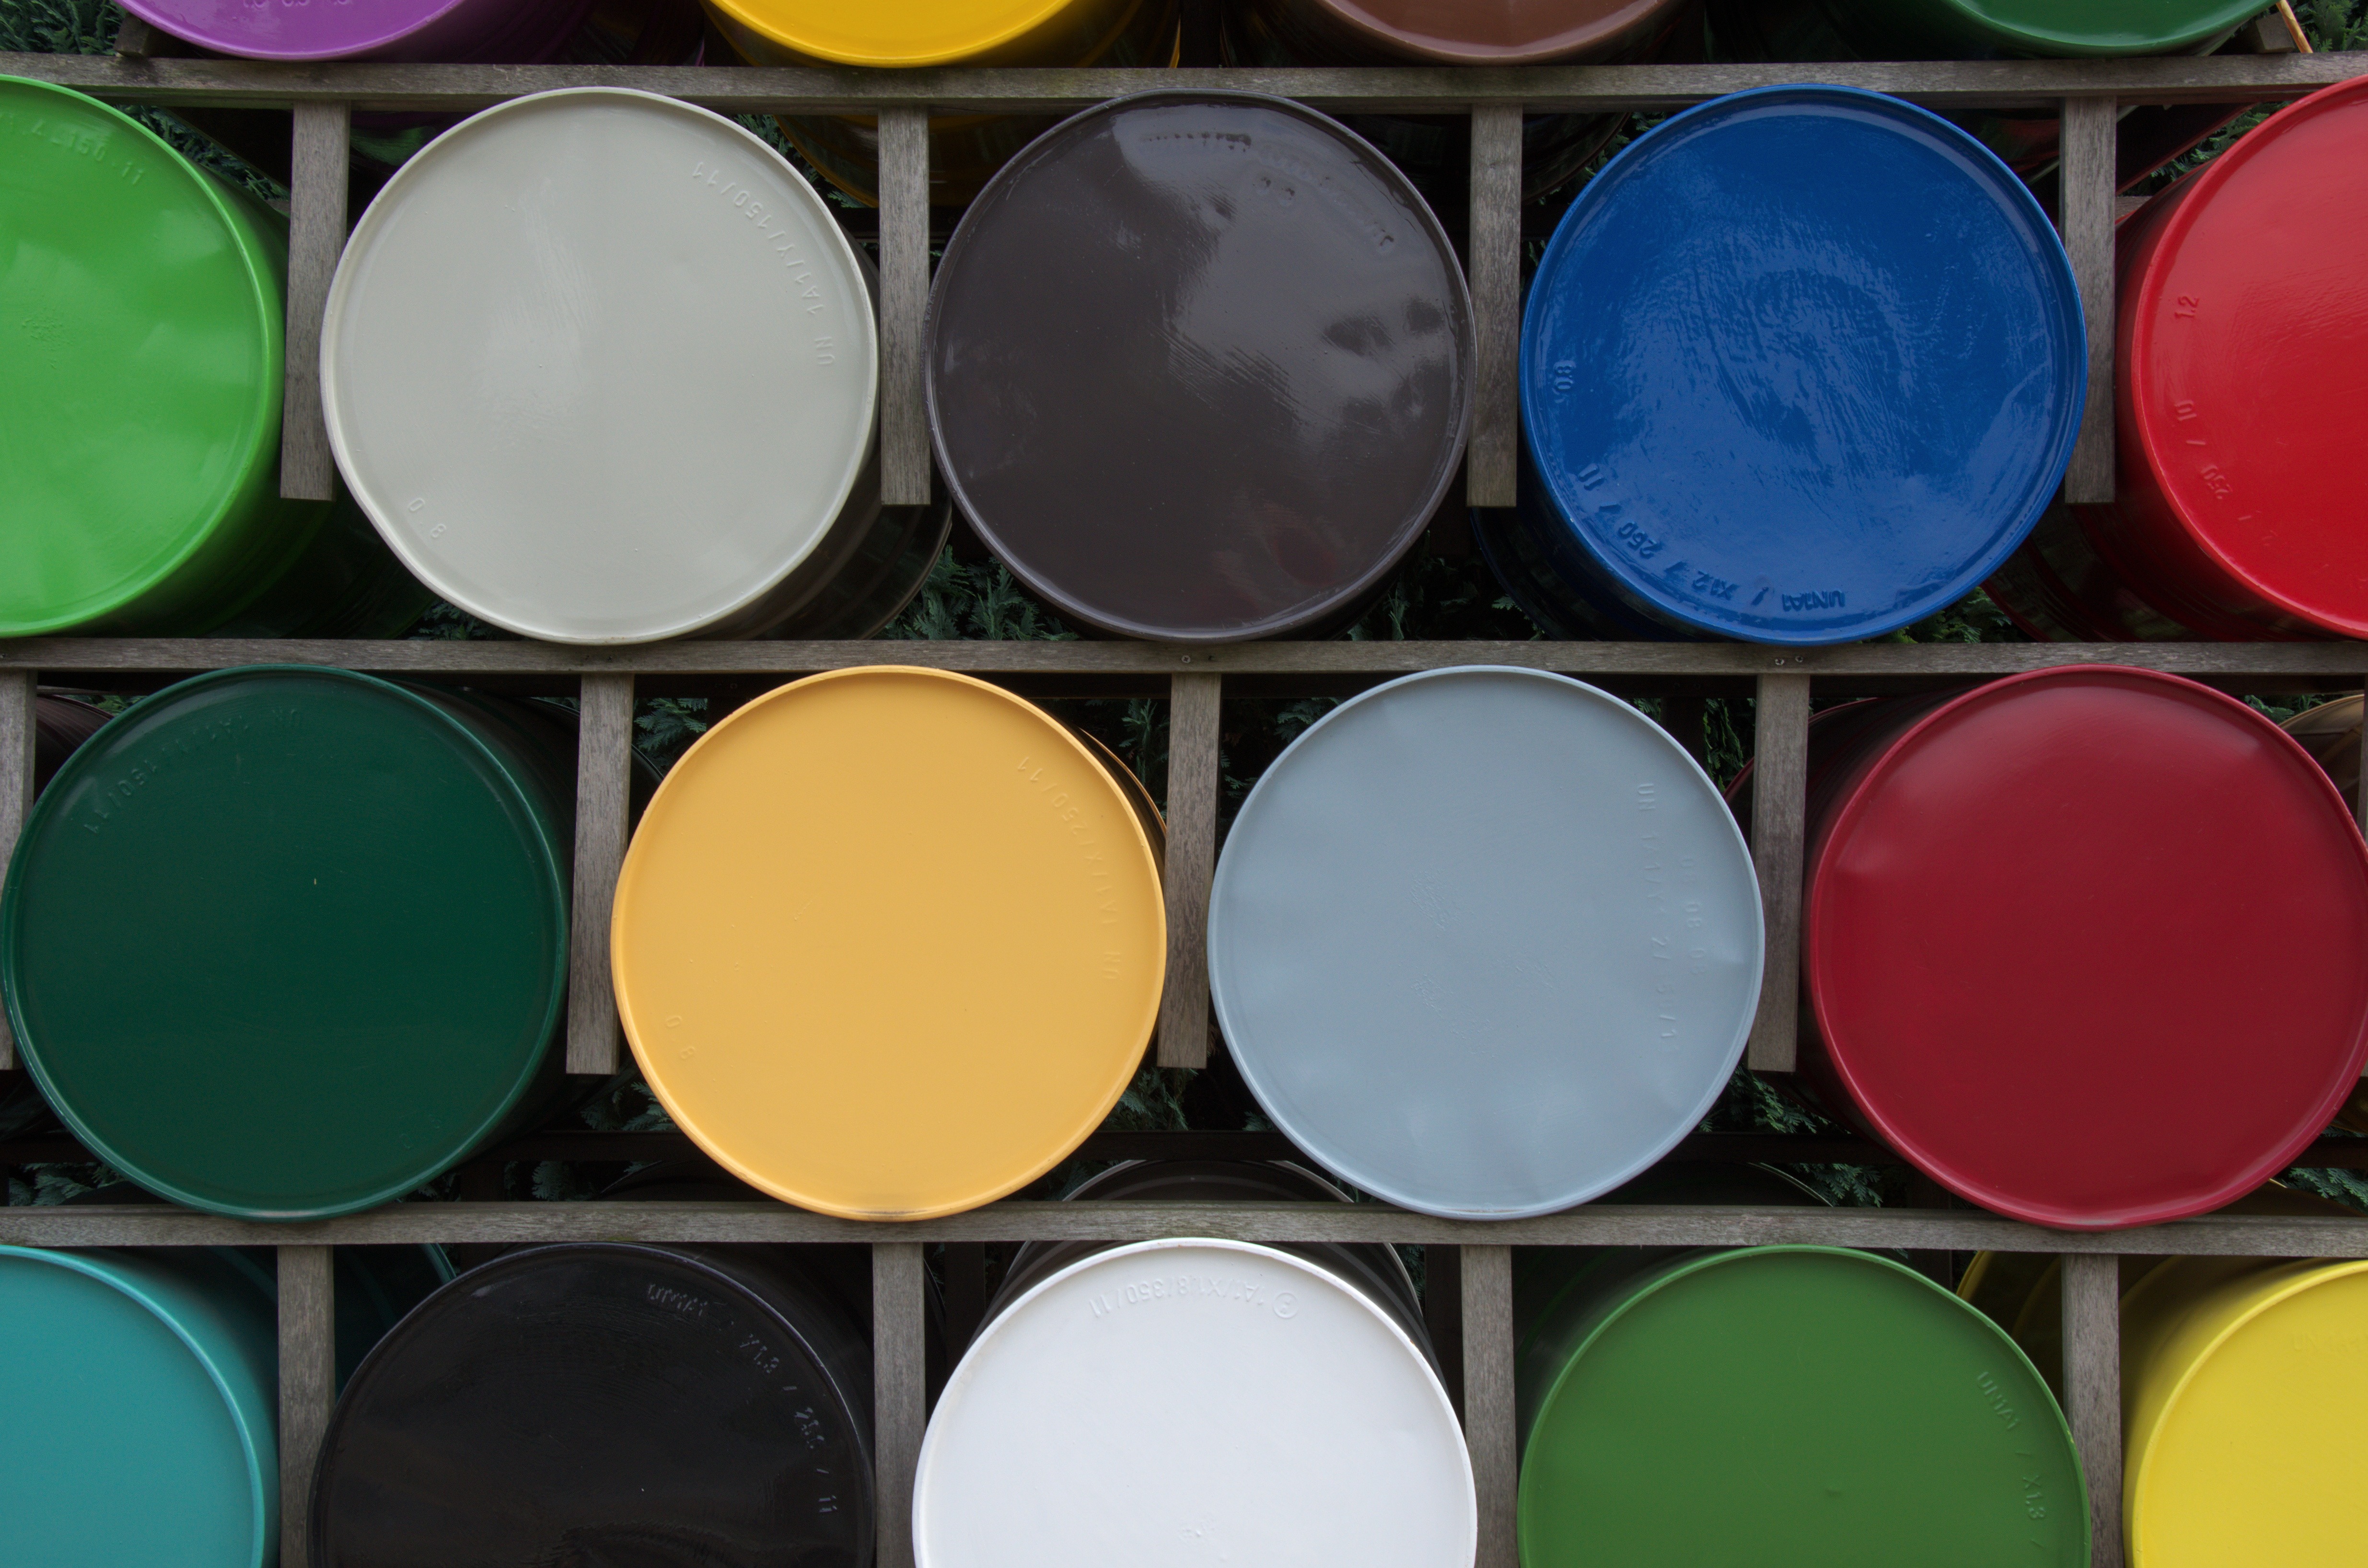
structure, pattern, green, color, metal, stack, colorful, material, circle, human body, container, eye, organ, shape, cosmetics, ton